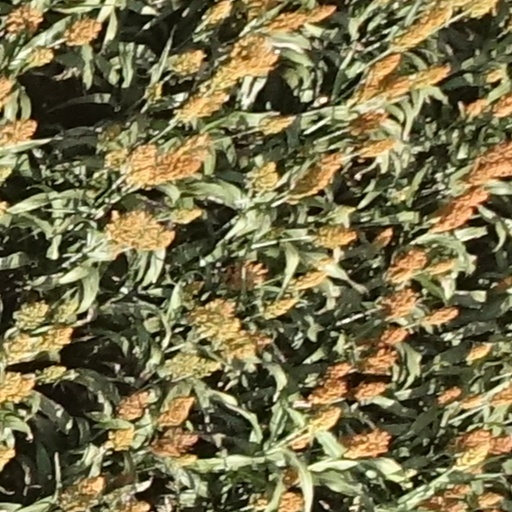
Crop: sorghum